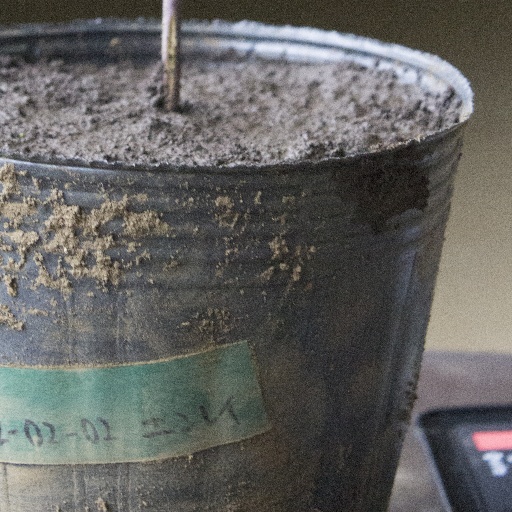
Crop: soybean